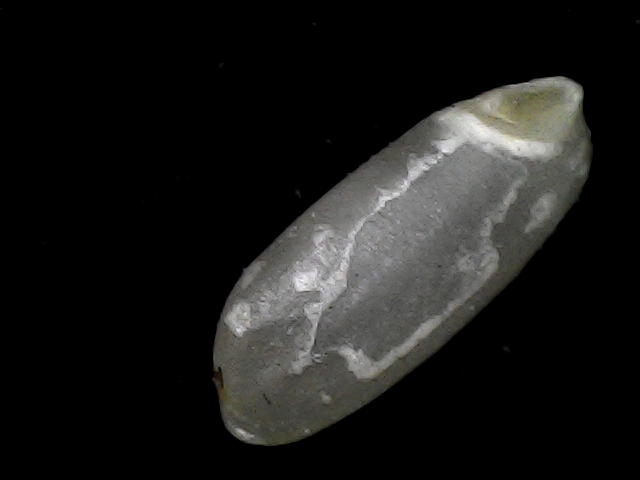
Rice variety: BD33